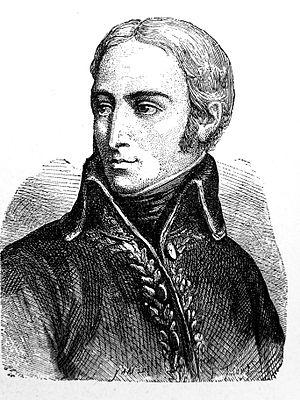
Jean Joseph Dessolles, marquis Dessolles, né à Auch le 3 juillet 1767, mort le 2 novembre 1828 au château de Monthuchet de Saulx-les-Chartreux, est un général français de la Révolution et de l’Empire, puis homme politique de la Restauration.